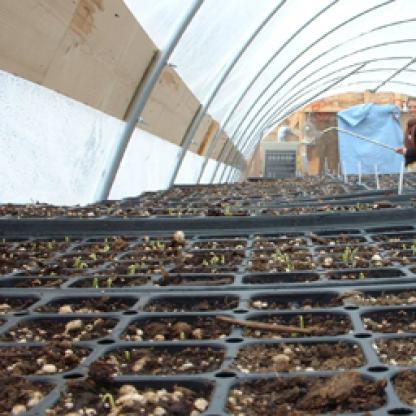
Scene: Indoor